Margaret Mahy Playground

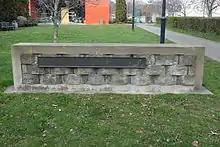
Elsie Locke Park in July 2013

The Margaret Mahy Playground – Tākaro ā Poi is a playground in the Christchurch Central City on the banks of the Avon River.